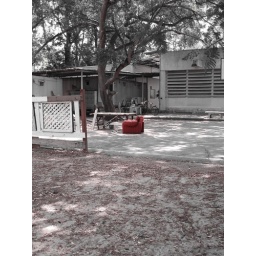
I saw it in the refuse place nearby my dorm, that red chair look so sad and lonely.